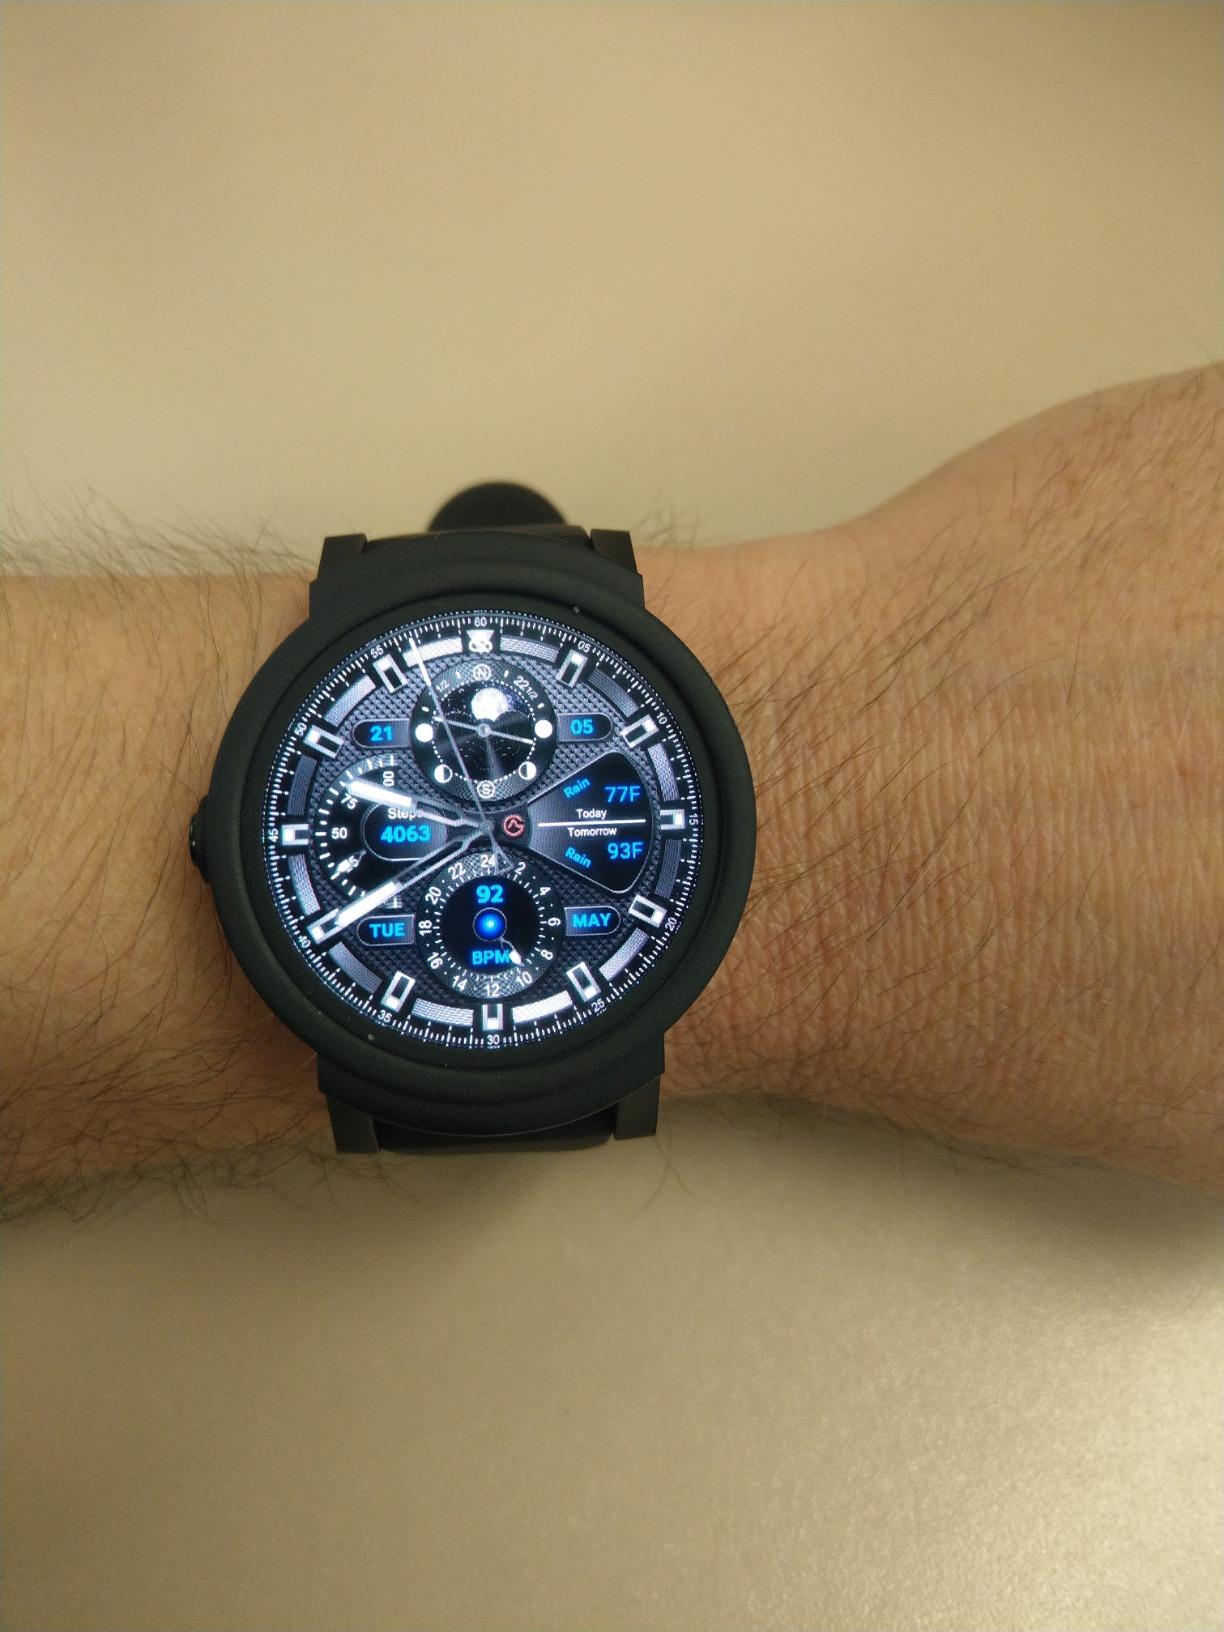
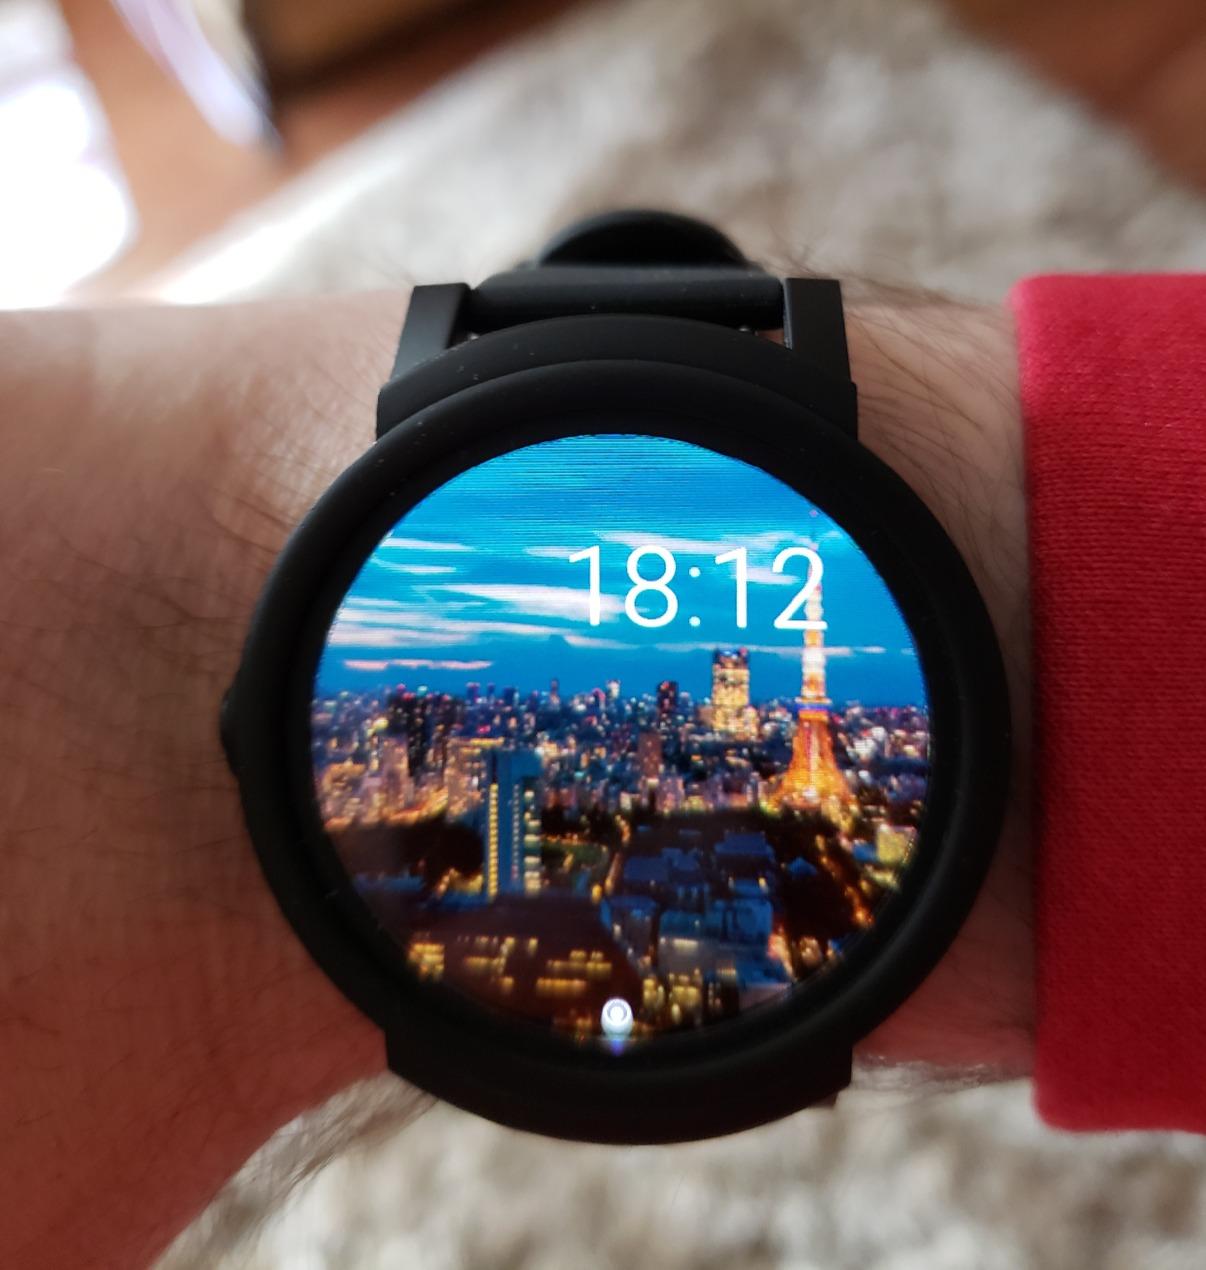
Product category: smartwatch
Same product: yes